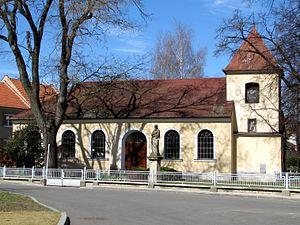
Sobůlky est une commune du district de Hodonín, dans la région de Moravie-du-Sud, en République tchèque. Sa population s'élevait à 854 habitants en 2017.